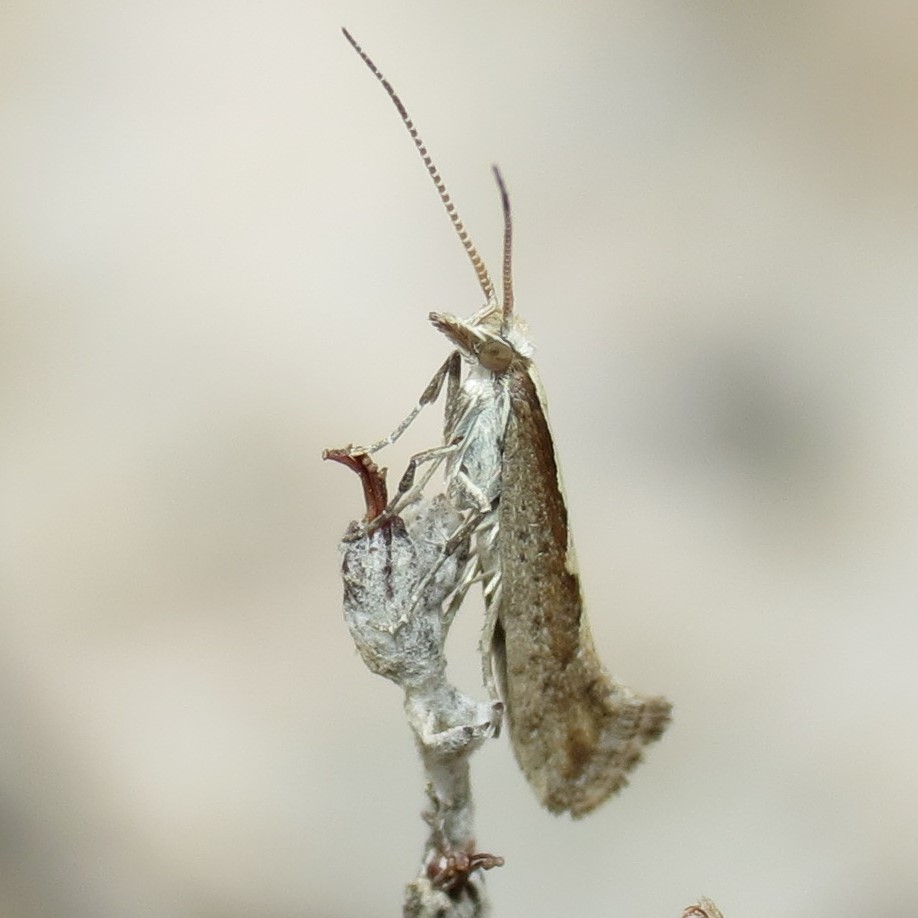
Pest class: diamondback_moth